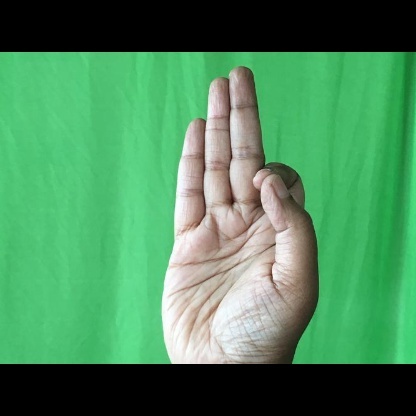
Mudra: Aralam